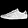
Label: Sneaker